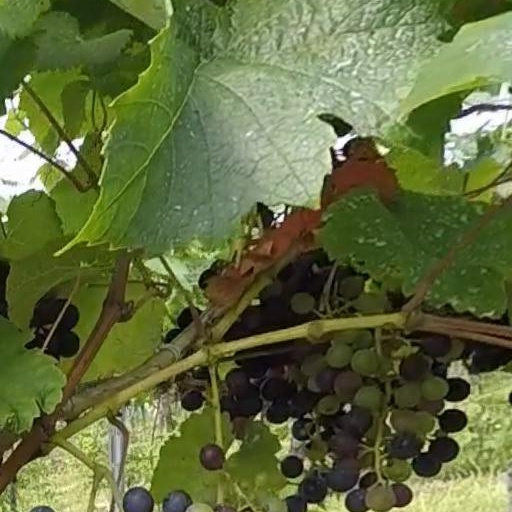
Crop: grape